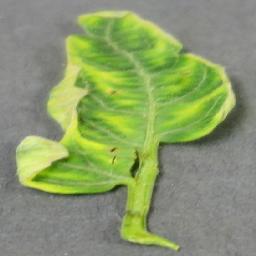
Label: Tomato___Tomato_Yellow_Leaf_Curl_Virus